Vytautas the Great War Museum

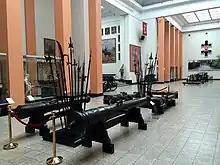
Exposition inside the museum

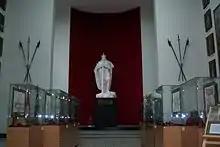
Original plaster of the statue of Vytautas the Great in the Museum

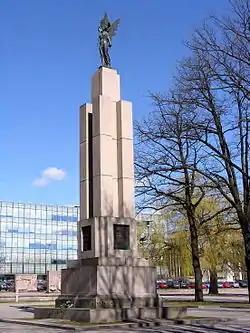
Freedom statue in the square of the Vytautas the Great War Museum

The finished museum was opened on 16 February 1936. Museum displays historical artefacts pertaining to Lithuania and Kaunas from prehistoric times to the present day, including a large collection of historical weapons. There are expositions dedicated to the military skills of the Grand Duchy of Lithuania, Vytautas the Great Chapel, collections of weapons, firearms, ammunition, army uniforms of various states, defense of the Kaunas Fortress in 1915, and others. The airplane "Lituanica", on which Steponas Darius and Stasys Girėnas flew across the Atlantic Ocean in 1933, is on display and remains a popular exhibition.